Stopband

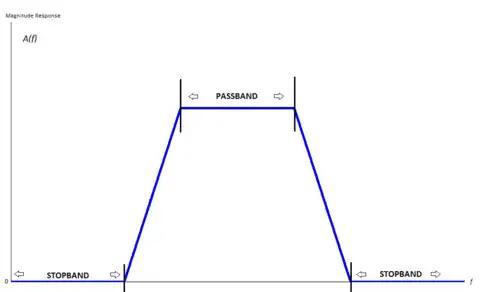
Frequency response of an example bandpass filter. The frequencies between a stopband and a passband define the transition band.

A stopband is a band of frequencies, between specified limits, through which a circuit, such as a filter or telephone circuit, does not allow signals to pass, or the attenuation is above the required stopband attenuation level. Depending on application, the required attenuation within the stopband may typically be a value between 20 and 120 dB higher than the nominal passband attenuation, which often is 0 dB.